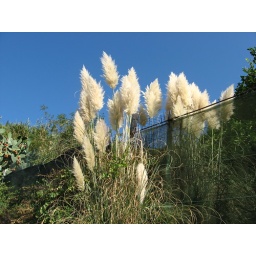
Beautiful fronds against a deep blue sky